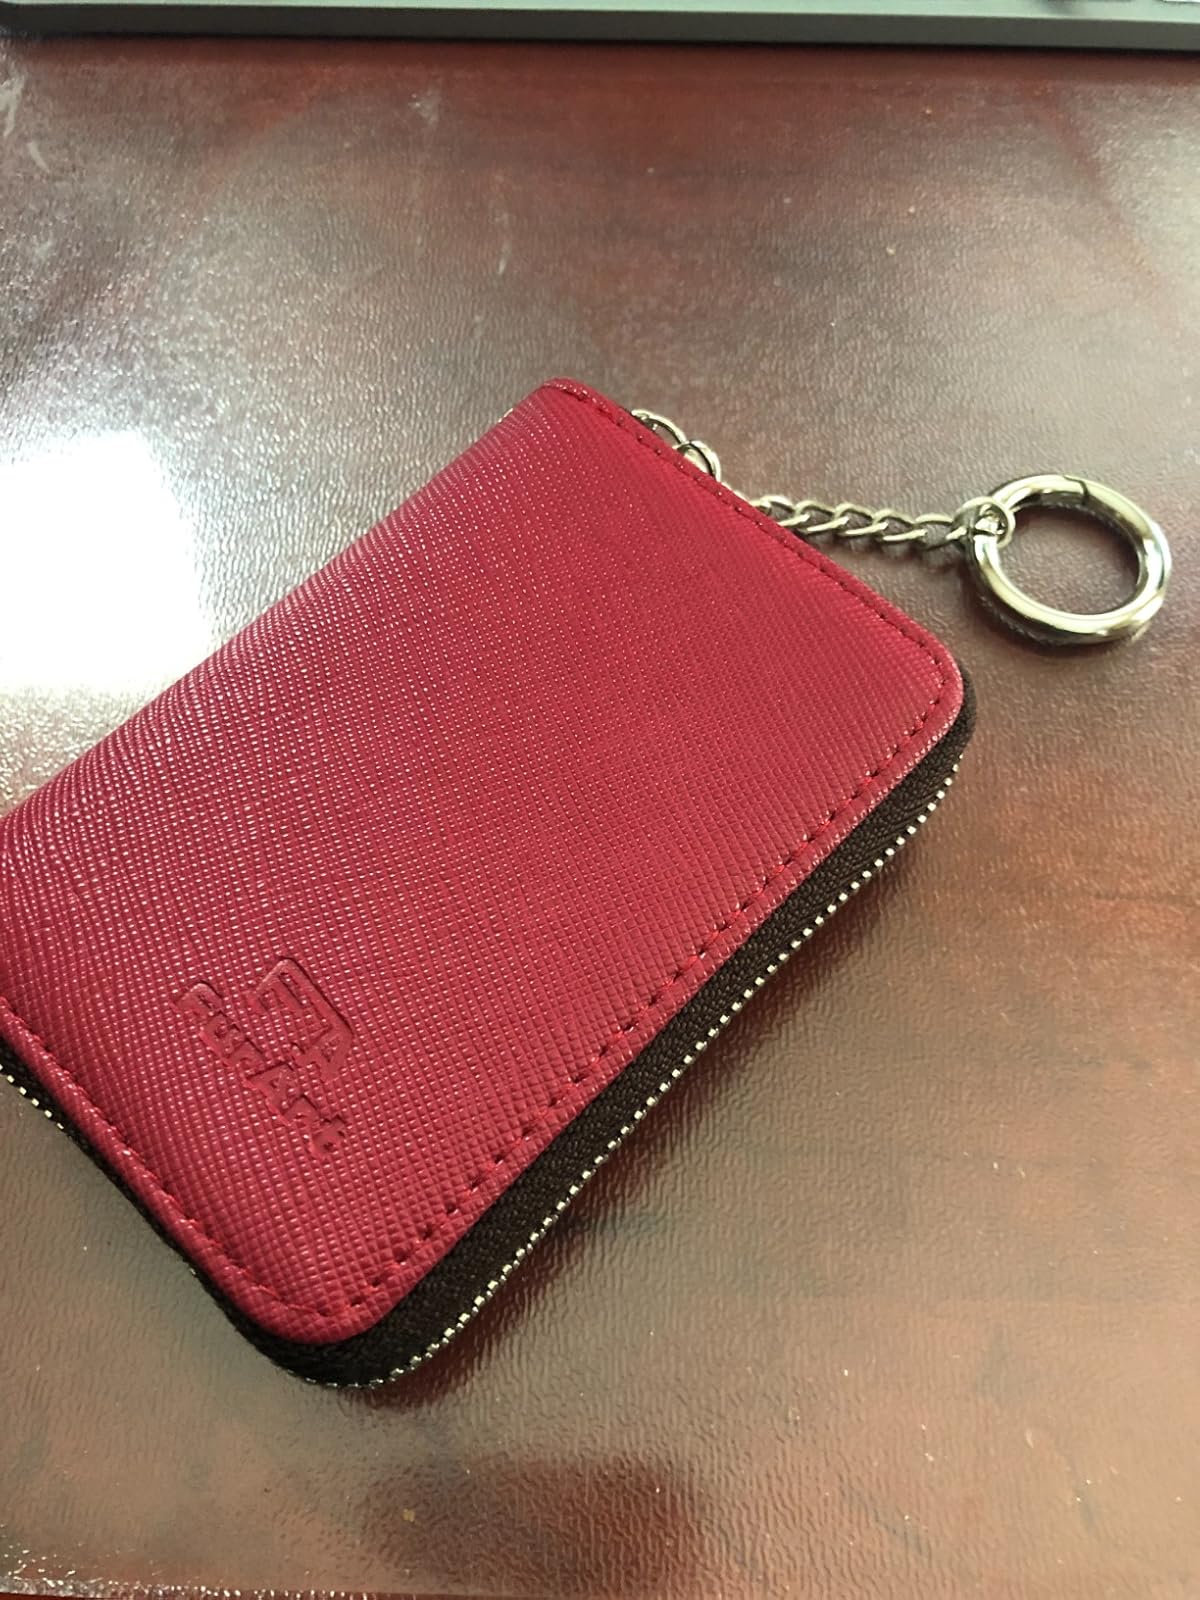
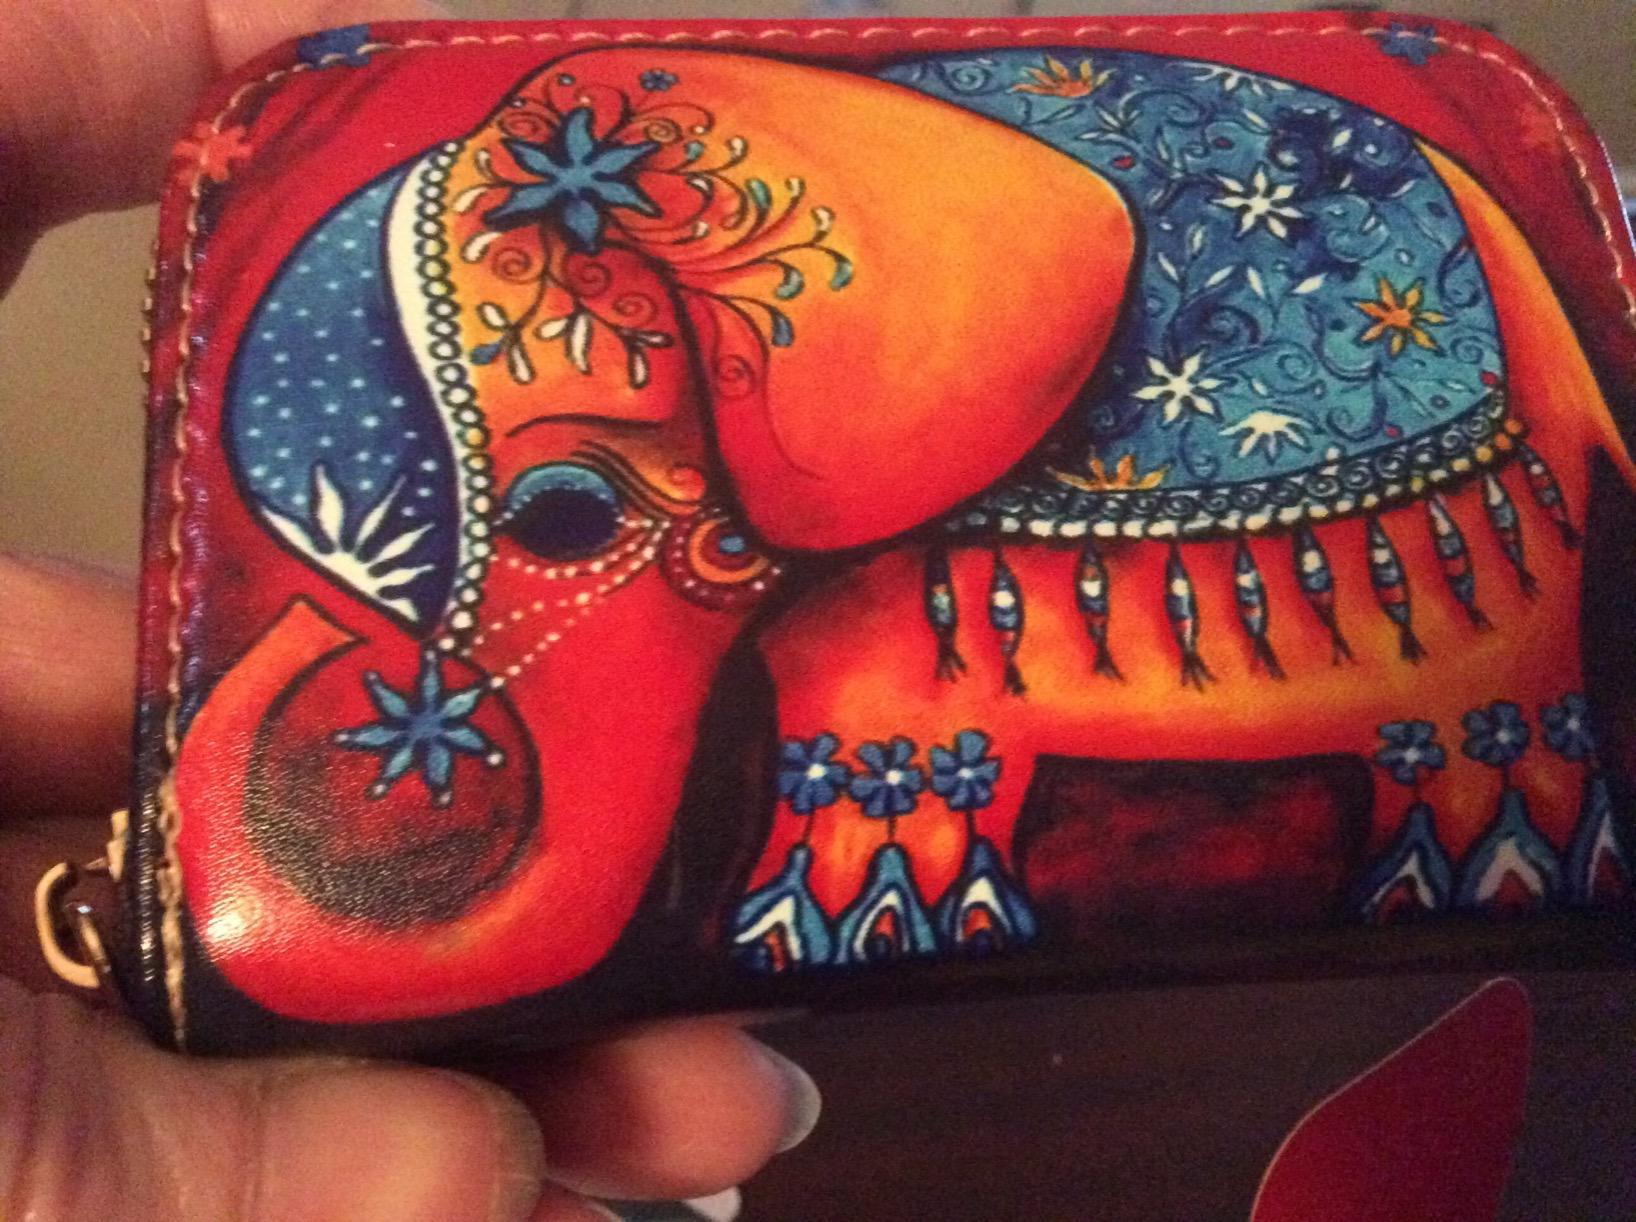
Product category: accessories_keychain
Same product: no